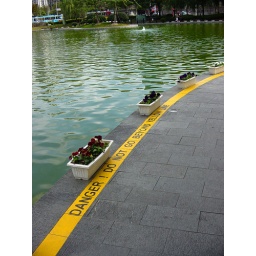
Things you do not see in western europe :) A yellow line stopping people from walking in the water :)